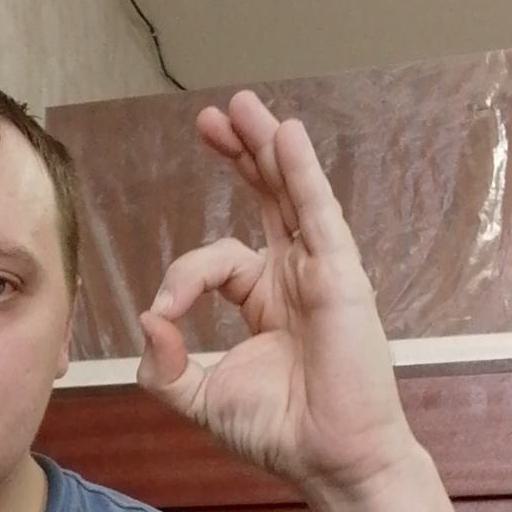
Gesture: ok